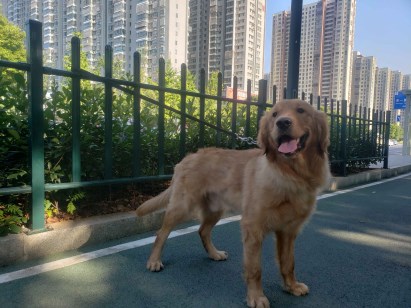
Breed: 5355-n000126-golden_retriever